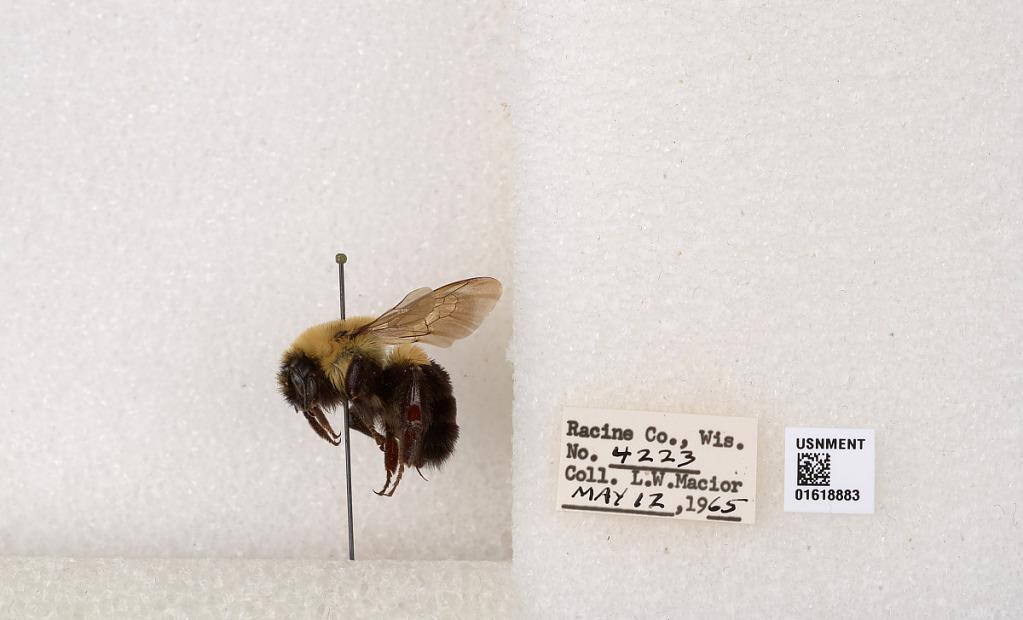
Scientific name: Bombus impatiens Cresson
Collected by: L. Macior
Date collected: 1965-5-12
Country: United States
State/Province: Wisconsin
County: Racine
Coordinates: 42.7299, -87.8123